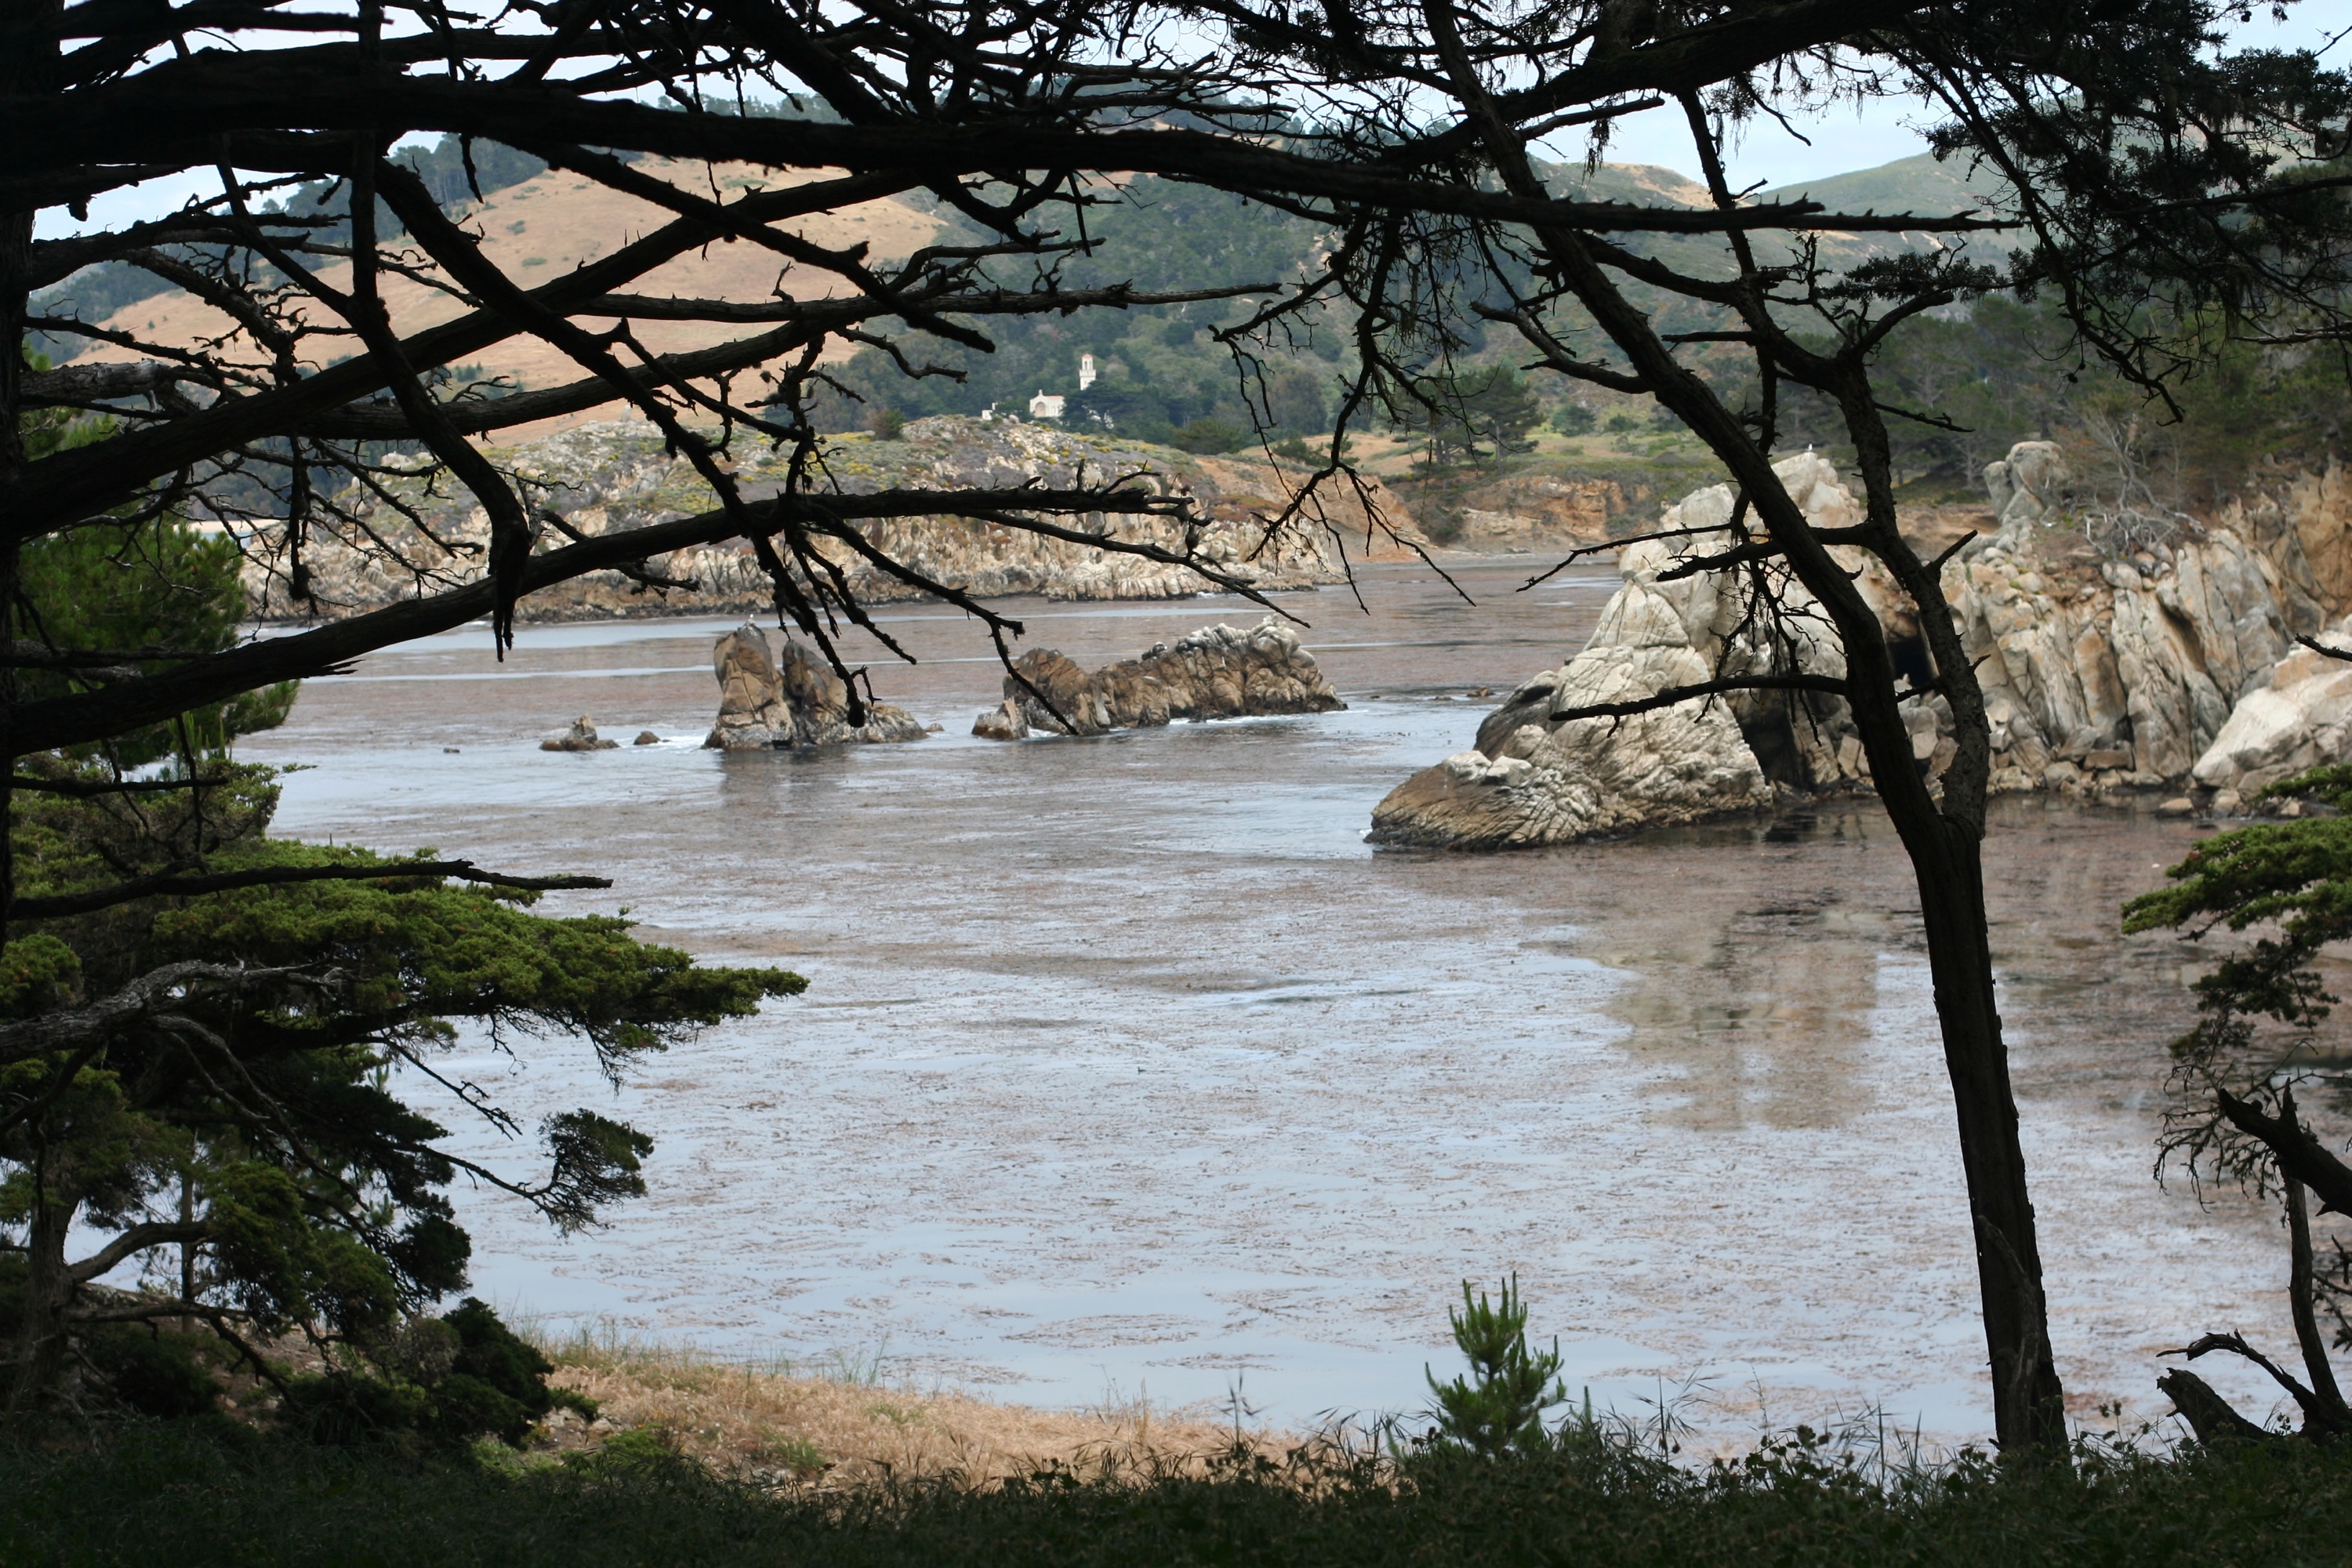
landscape, tree, water, nature, wilderness, flower, lake, river, pond, stream, body of water, monterey, nmc2009, pointlobos, woody plant